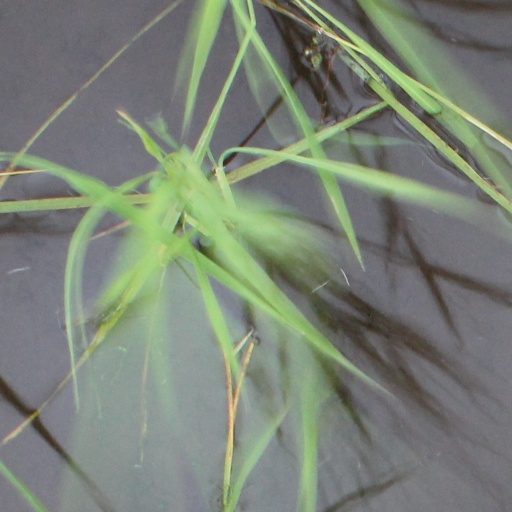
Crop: rice